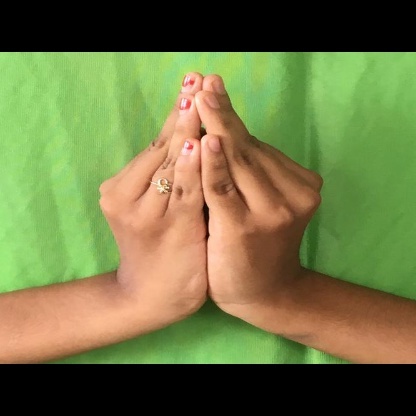
Mudra: Kapotham